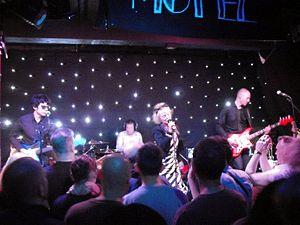
The Primitives est un groupe de rock britannique, formé à Coventry en 1985. Ils sont surtout renommés pour leur chanson Crash, classée 5ᵉ du hit parade britannique en 1988.